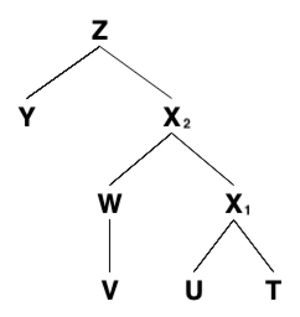
En syntaxe, la c-commande est une relation entre nœuds dans les arbres syntaxiques. Pour deux nœuds A et B, on dit que A c-commande B si A ne domine pas B, B ne domine pas A, et tous les ancêtres de A ayant strictement plus d'un descendant dominent B. Dans des arbres n'ayant pas de nœud à un seul descendant, cela revient à dire que A domine B s'il a pour frère un ancêtre de B.